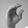
ASL letter: C